Bridges of Lyon

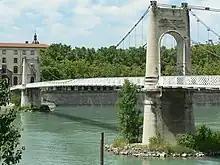
Passerelle du Collège

Originally built in wood by the architect planner Jean-Antoine Morand in 1774, this bridge is the second oldest bridge over the Rhône. It is 208 meters long and 12 meters wide. It had several names: Pont Saint-Clair bridge or Red Wood, originally Affranchi bridge, in 1793, deck wins in 1794, then Morand bridge in 1810. In 1825, the bridge collapsed and was replaced by a flying bridge during its reconstruction. In 1854, to resist floods, the bridge carried St. Clair strikes the bridge piers of Morand blocked the flow of water.